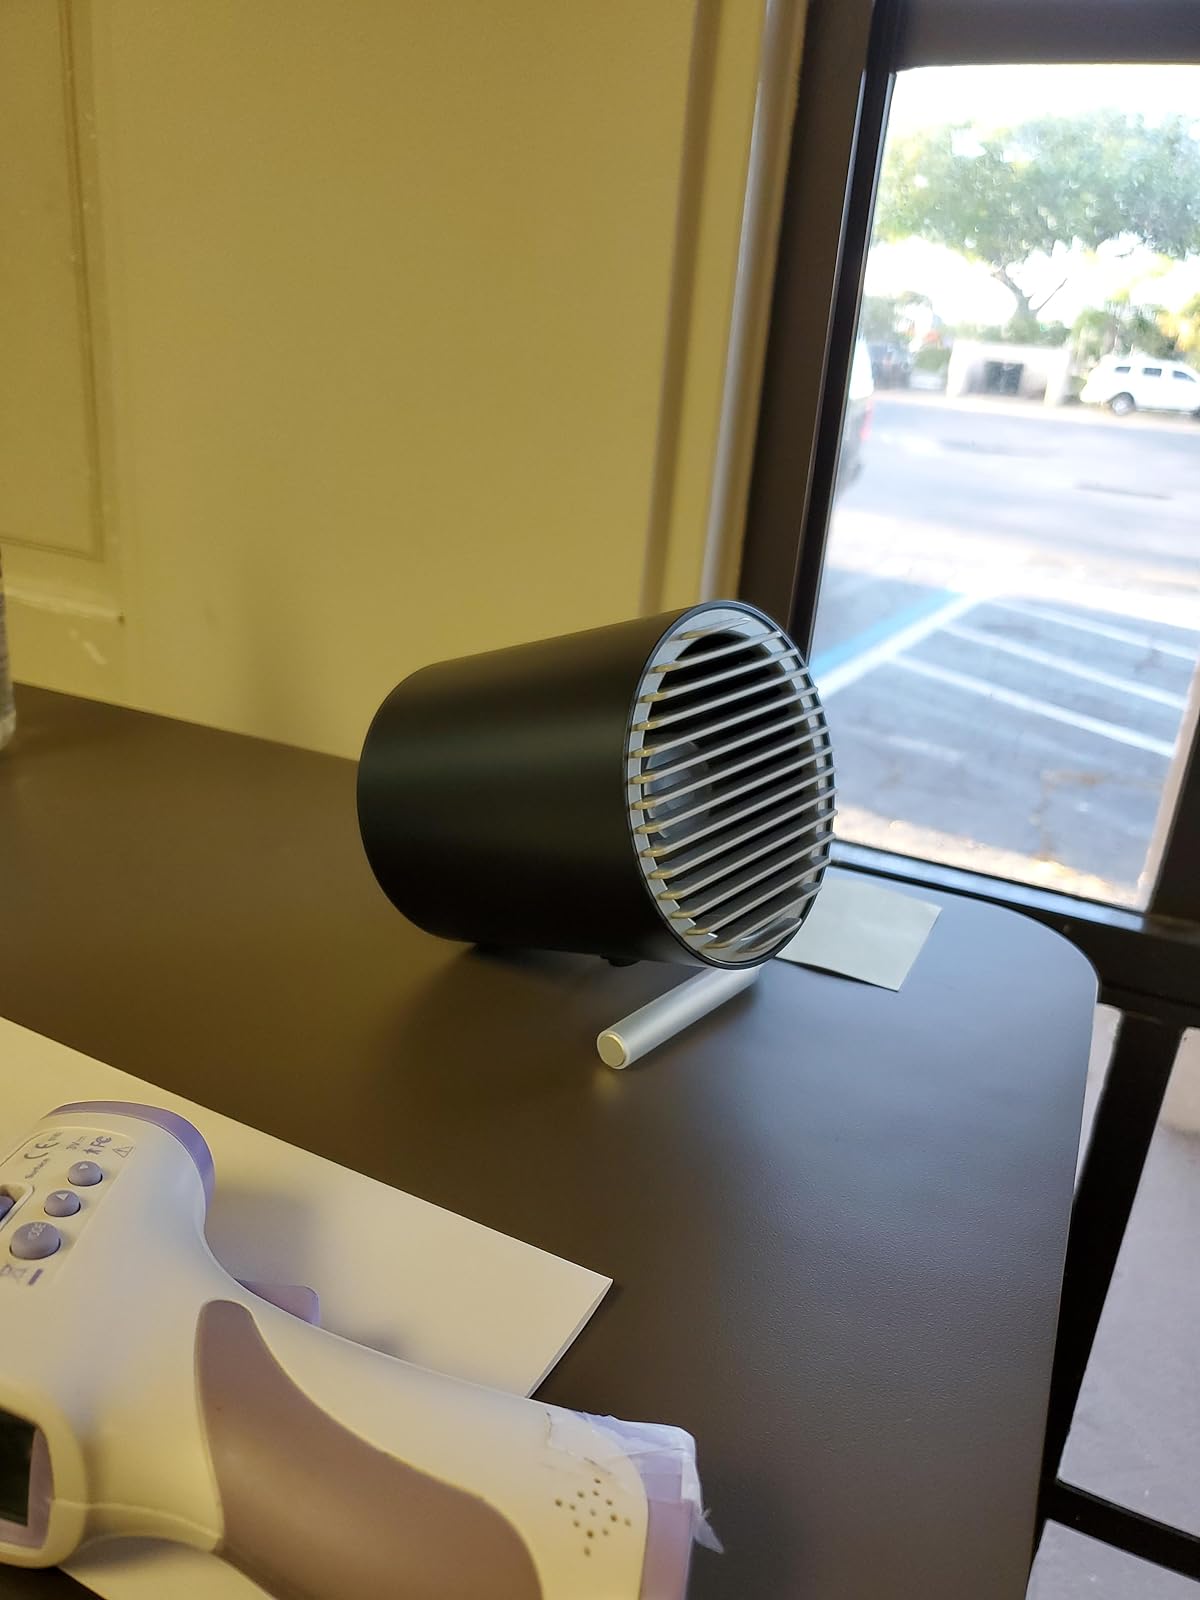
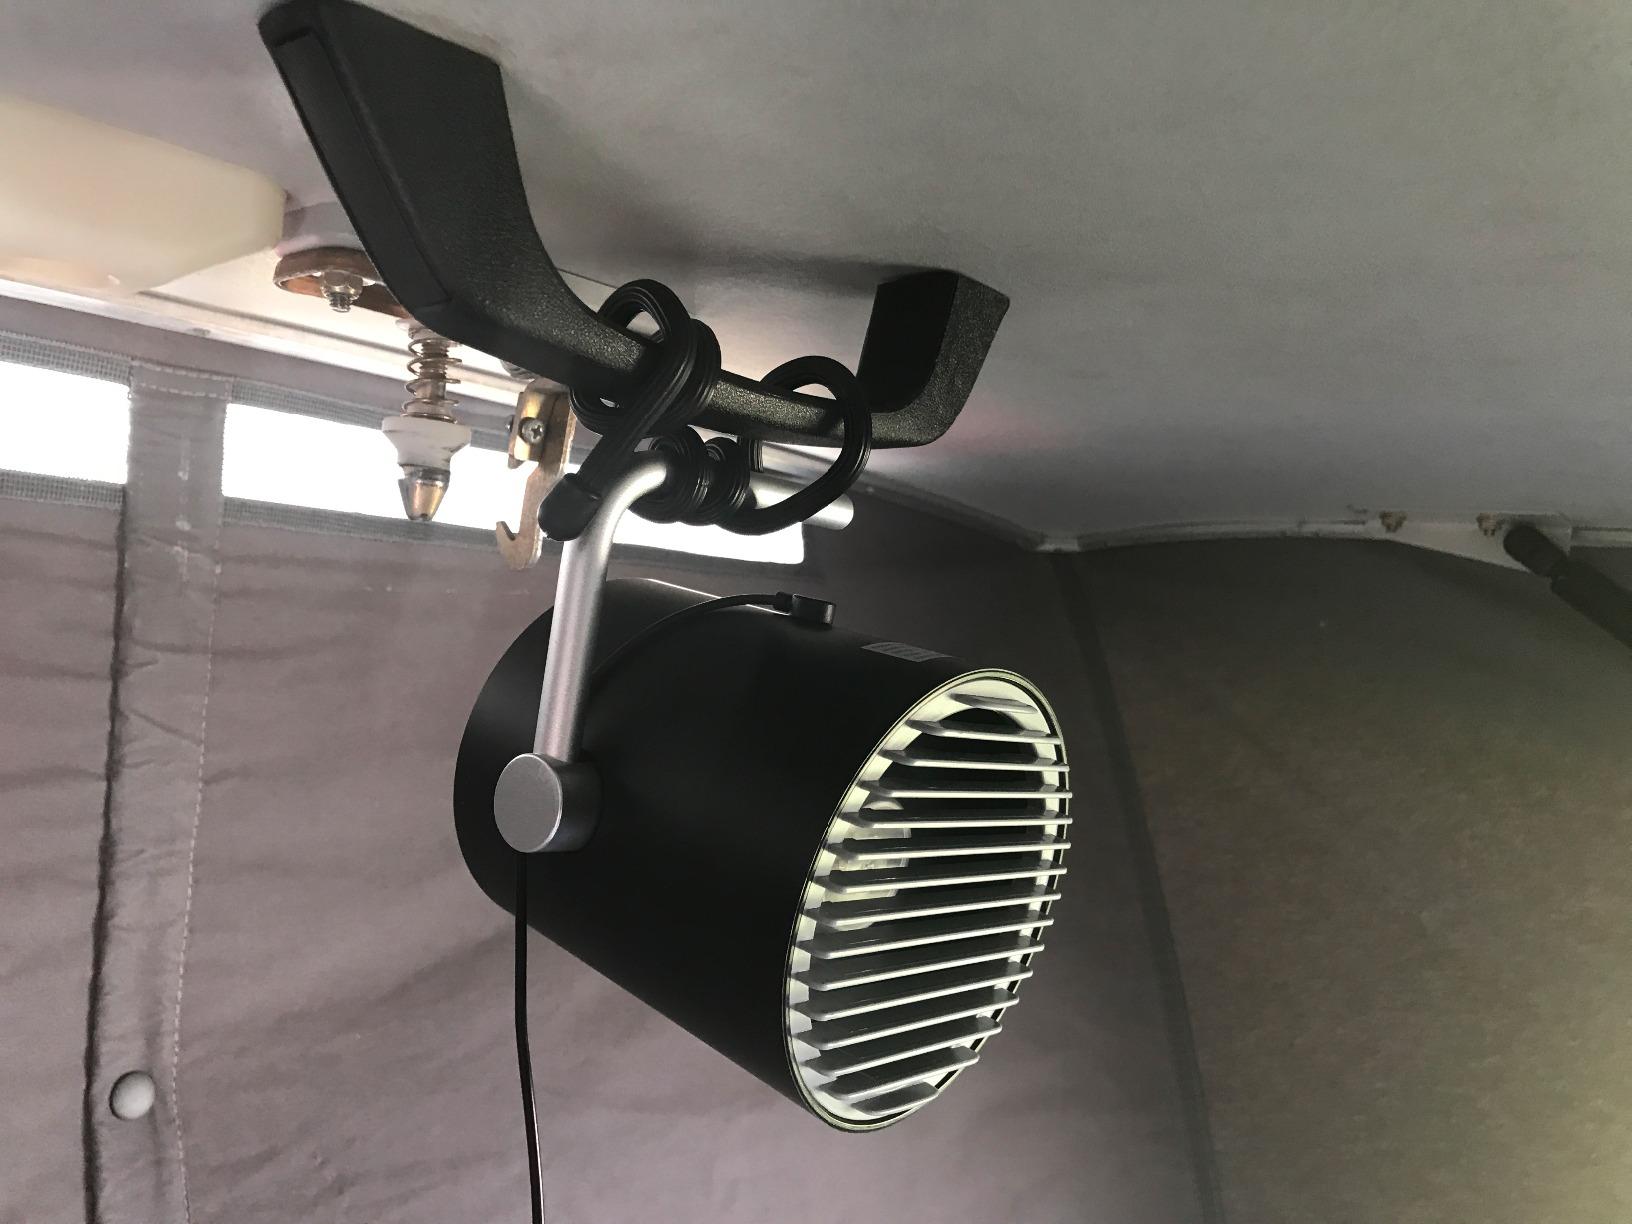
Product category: fan
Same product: yes